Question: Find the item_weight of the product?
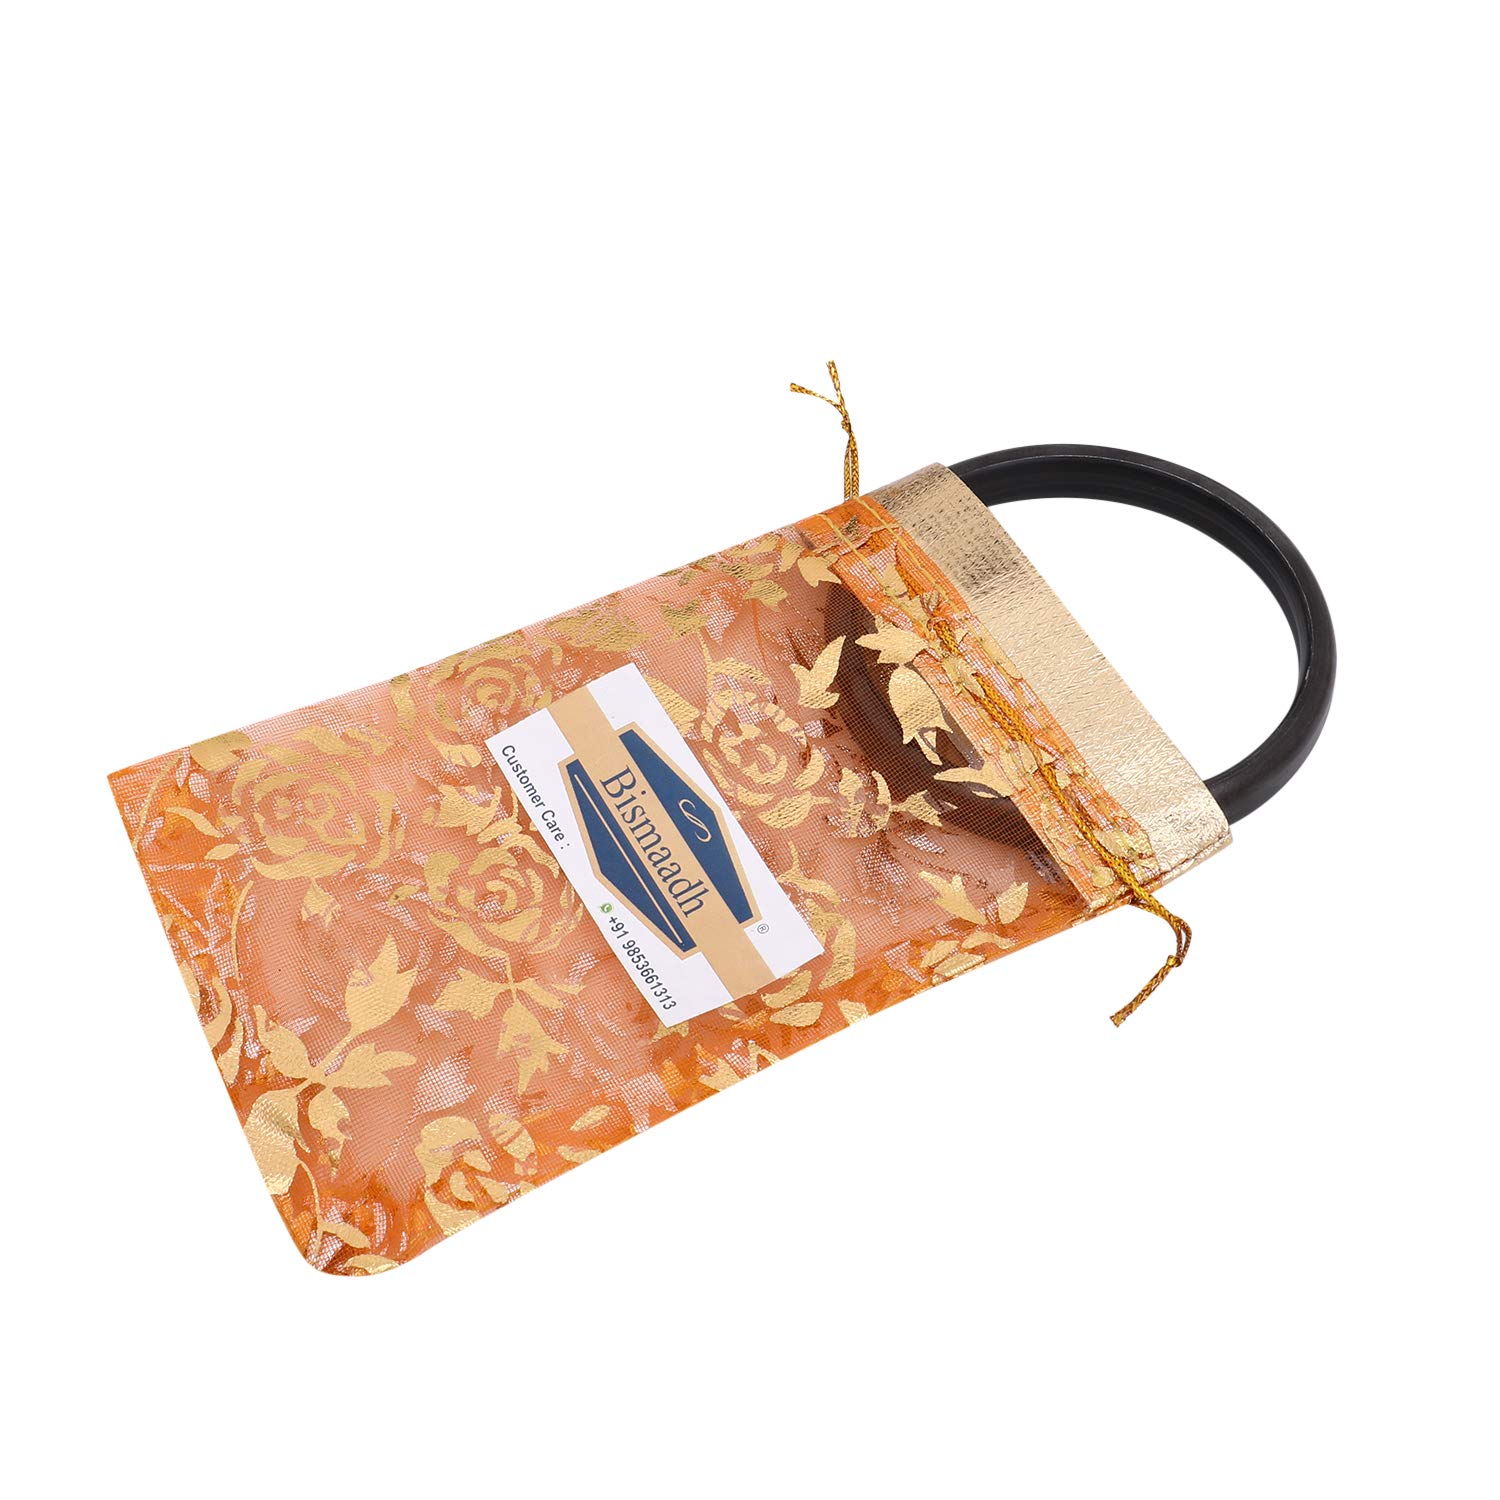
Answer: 491 gram